Corner house

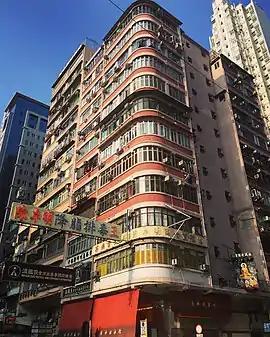
On Cheung Building at the intersection of Public Square Street and Nathan Road

Corner Houses are a type of building located at the junction of two or three roads.